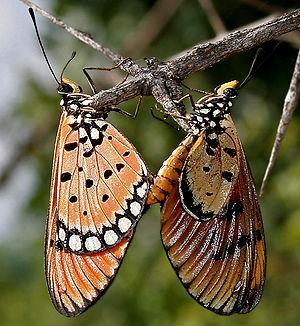
Acraea terpsicore est un Insecte Lépidoptère de la famille des Nymphalidae, la sous-famille des Heliconiinae et du genre Acraea.